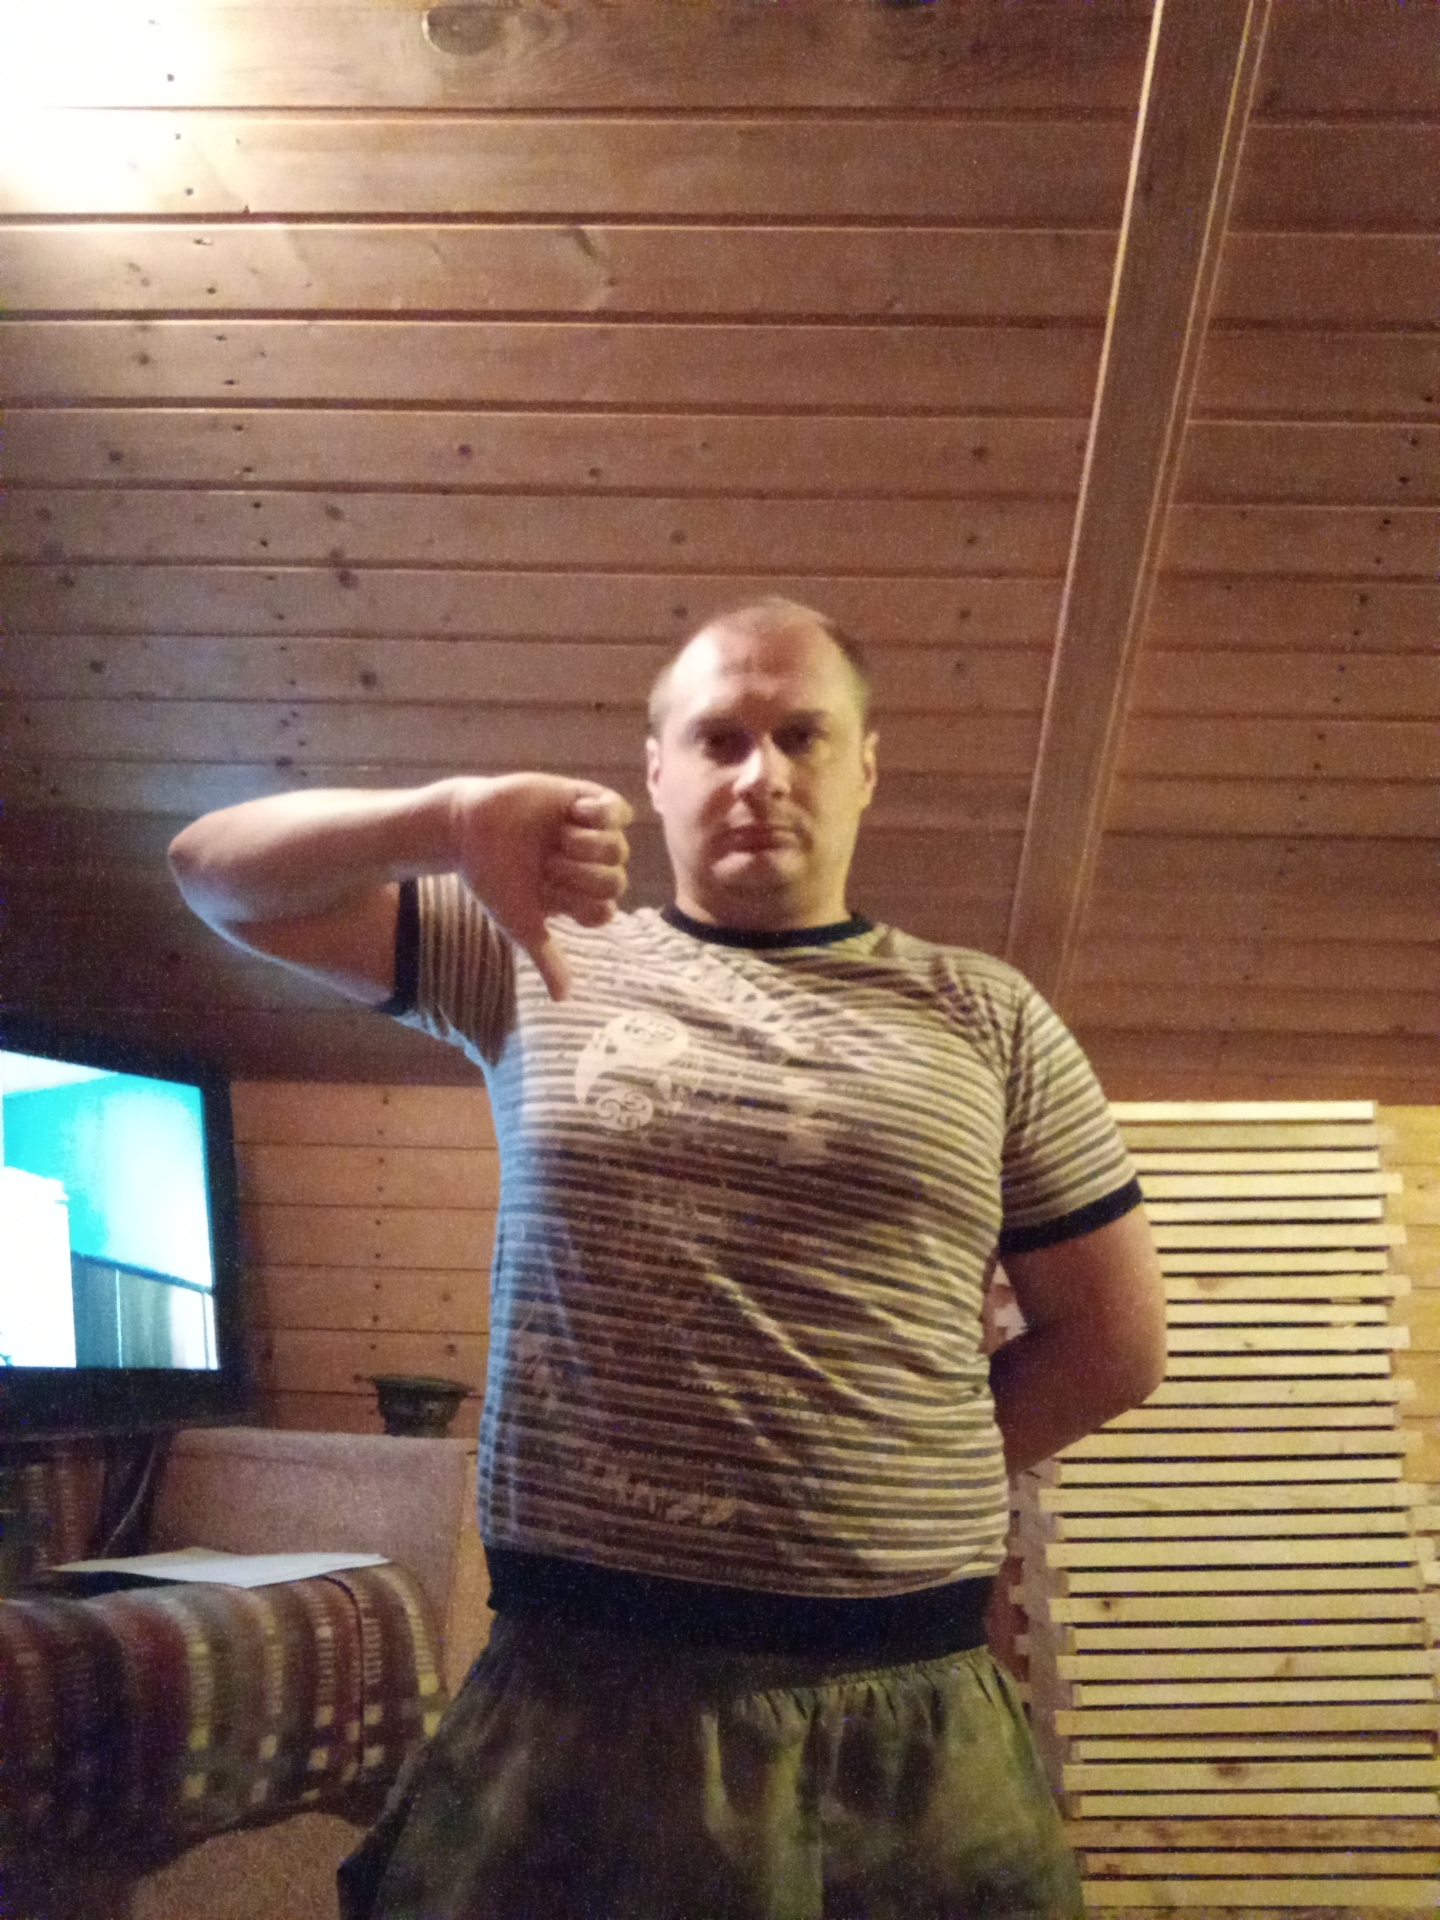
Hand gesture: dislike